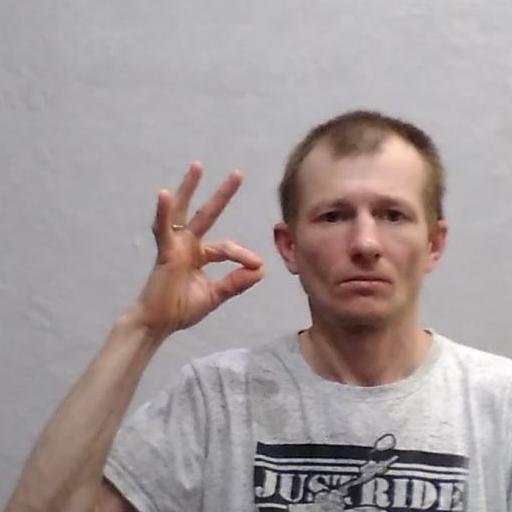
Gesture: ok